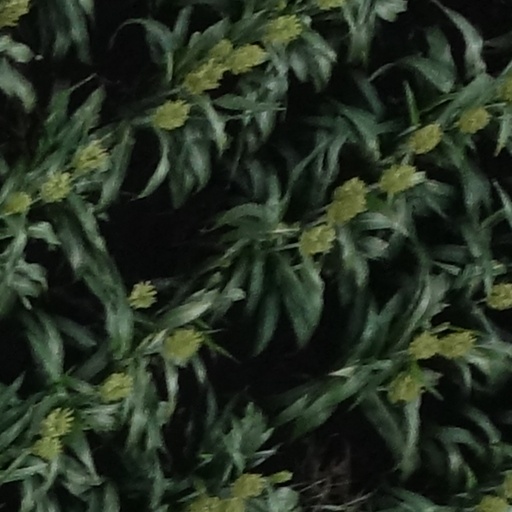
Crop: sorghum